Antisemitism in Turkey

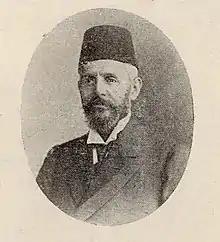
Emanuel Karasu, lawyer and a member of the prominent Sephardic Jewish Carasso family of Ottoman Salonica (now Thessaloniki, Greece).

There were a number of known cases of blood libel in the 19th century on the territory of the Ottoman Empire: Aleppo (1810), Beirut (1824), Antioch (1826), Hama (1829), Tripoli (1834), Jerusalem (1838), Rhodes and Damascus (1840), Marmora (1843), Smyrna (1864). The most famous of them were the Rhodes and Damascus affairs in 1840, both of which had major international repercussions.